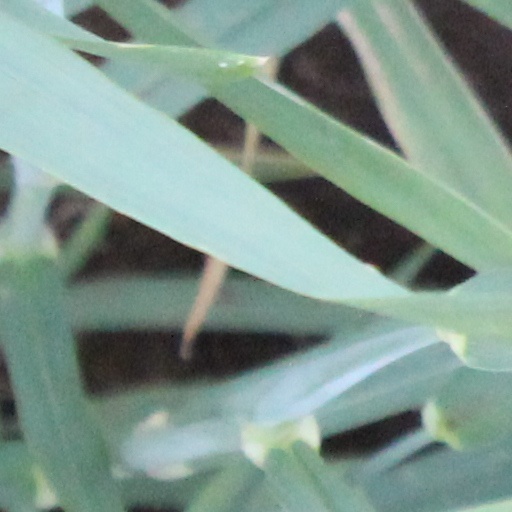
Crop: wheat